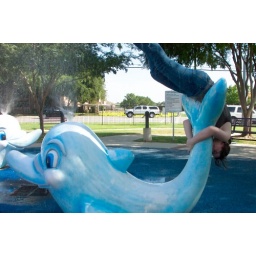
And then she did a flip in the air and caught a bottle of water with her mouth.